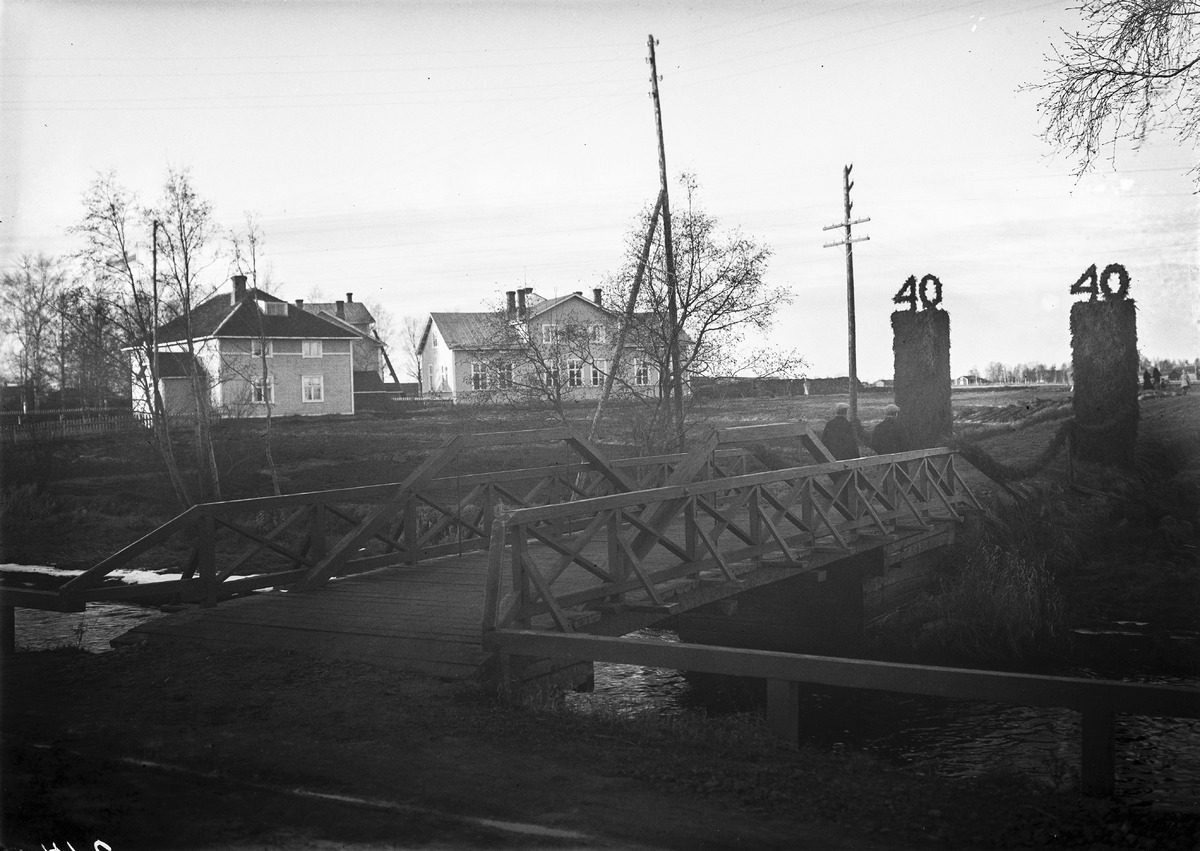
Limingan Kansanopisto täyttää 40 vuotta
Liminka Folk High School's 40th anniversary
sisällön kuvaus: Limingan Kansanopisto täyttää 40 vuotta 15.11.1932. Juhlaportti. content description: Liminka Folk High School's 40th anniversary on November 15, 1932. The celebratory gateway.
Vuosi: 1932
Paikka: Suomi, Liminka, Suomi, Liminka
Aiheet: Limingan kansanopisto; juhlaportti; yleiskuva; kansanopistot; vuosipäivät; juhlapäivät; portit; folk high schools; anniversaries; celebrations; gates; gateways